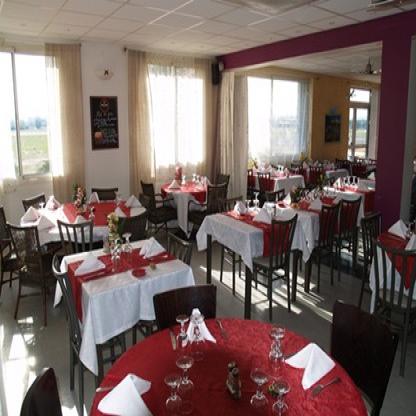
Scene: Indoor